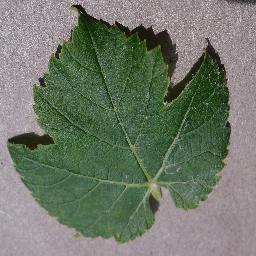
Label: Grape___healthy